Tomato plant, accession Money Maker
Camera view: bottom (45 deg); turntable rotation: 30 degrees
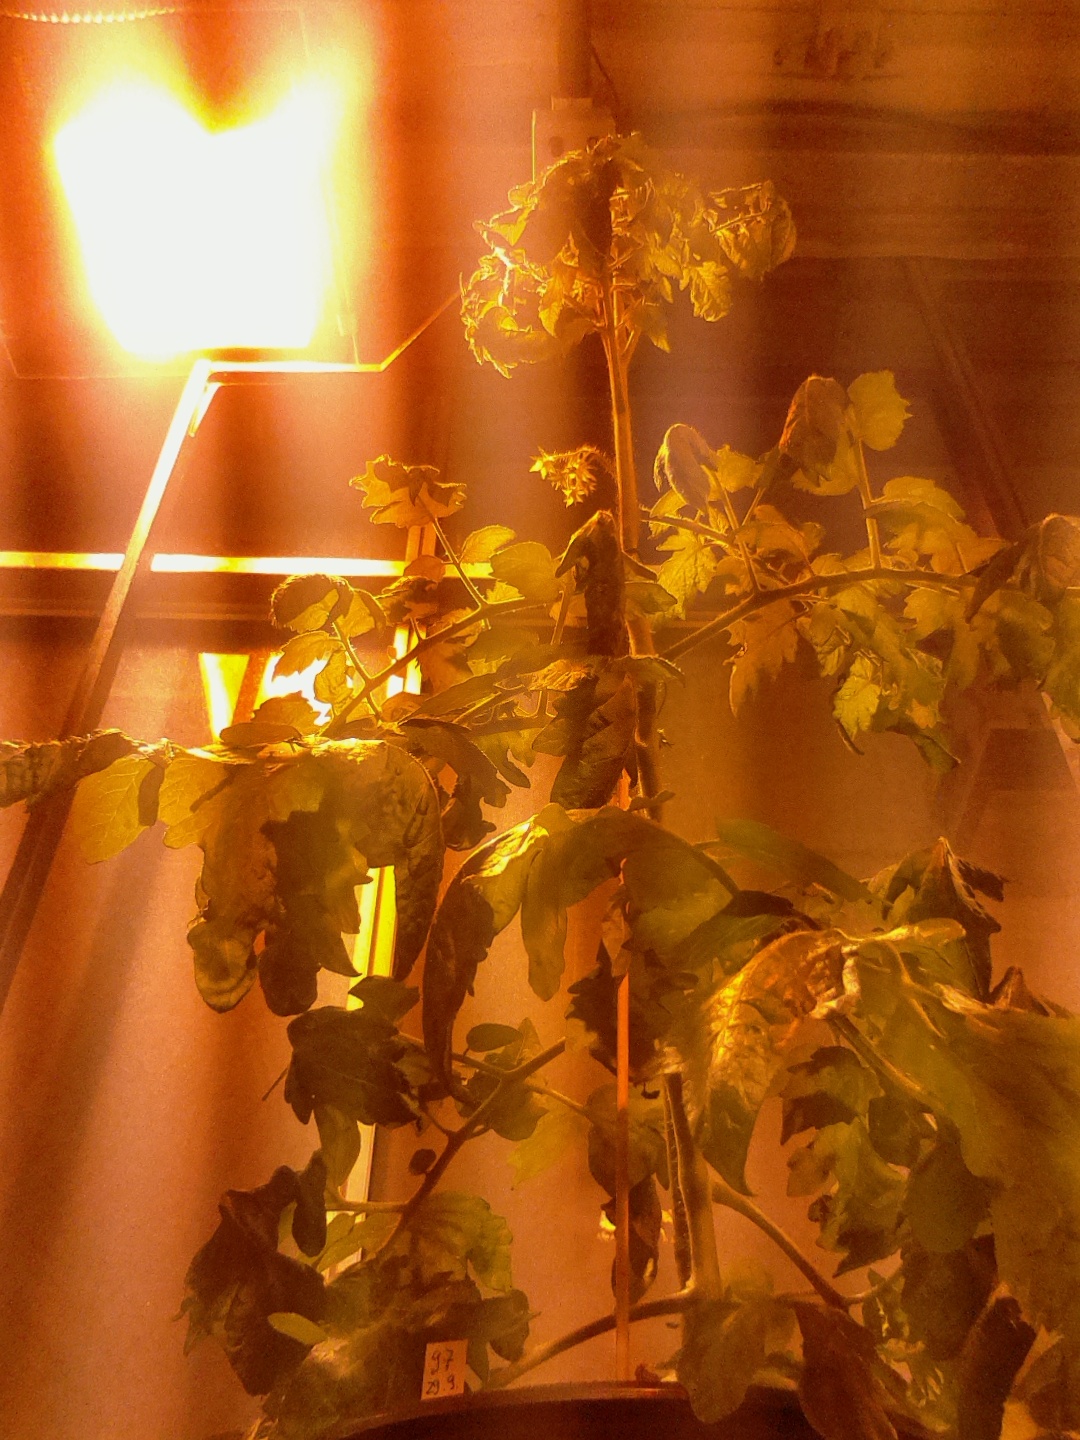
BBCH growth stage 67: Full flowering, 70%-80% of flowers open, more petals falling